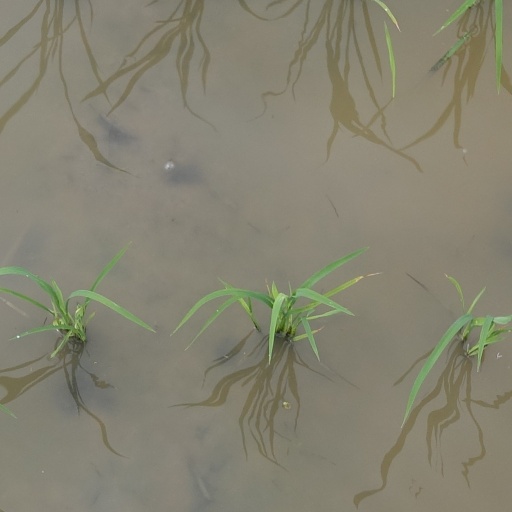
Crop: rice